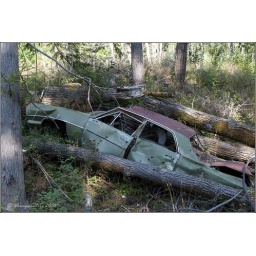
A car dumped out in the woods on the road to the abandoned ghost town of Lester, Washington